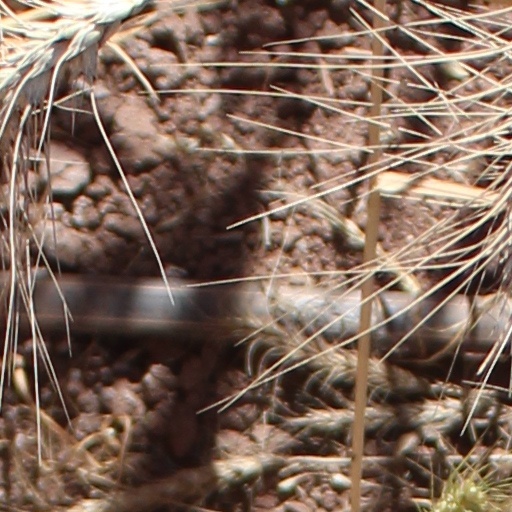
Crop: wheat